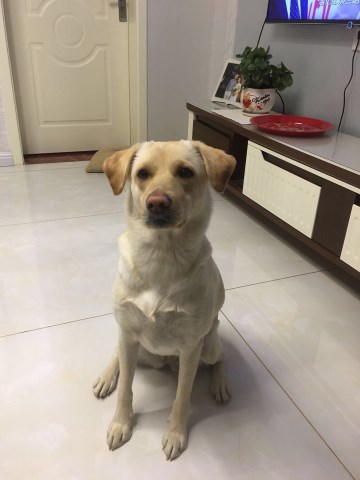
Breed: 3580-n000122-Labrador_retriever